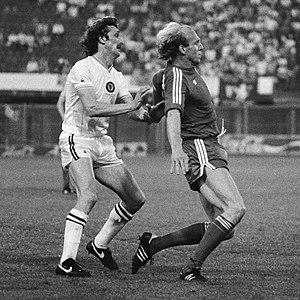
Desmond George Bremner, né le 7 septembre 1952 à Aberchirder, est un footballeur international écossais qui évolue au poste de milieu de terrain.